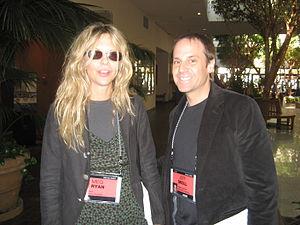
Participant Media est une société américaine de production de cinéma et télévision, créée par Jeffrey Skoll en 2004.